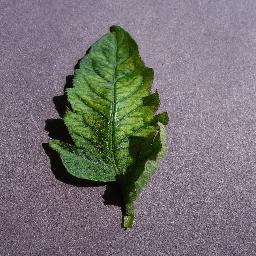
Label: Tomato___Tomato_mosaic_virus